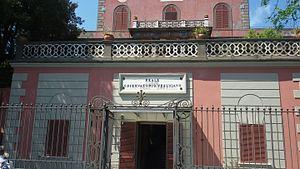
L'observatoire du Vésuve ou, plus rarement, l'observatoire vésuvien est l'observatoire volcanologique italien qui assure l'étude et la surveillance de trois volcans de Campanie, le Vésuve, les champs Phlégréens et Ischia, ainsi que du Stromboli dans les îles Éoliennes.